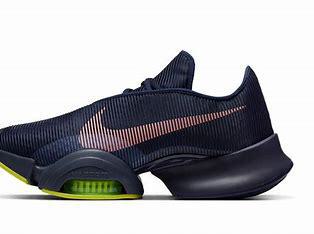
Brand: Nike
Model: Air Zoom Superrep 2